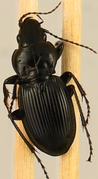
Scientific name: Cyclotrachelus torvus
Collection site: Northern Great Plains Research Laboratory NEON (NOGP), plot NOGP_012